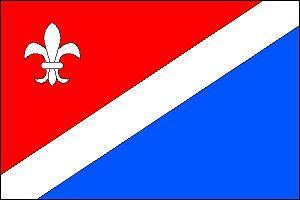
Seč est une ville du district de Chrudim, dans la région de Pardubice, en République tchèque. Sa population s'élevait à 1 720 habitants en 2019.